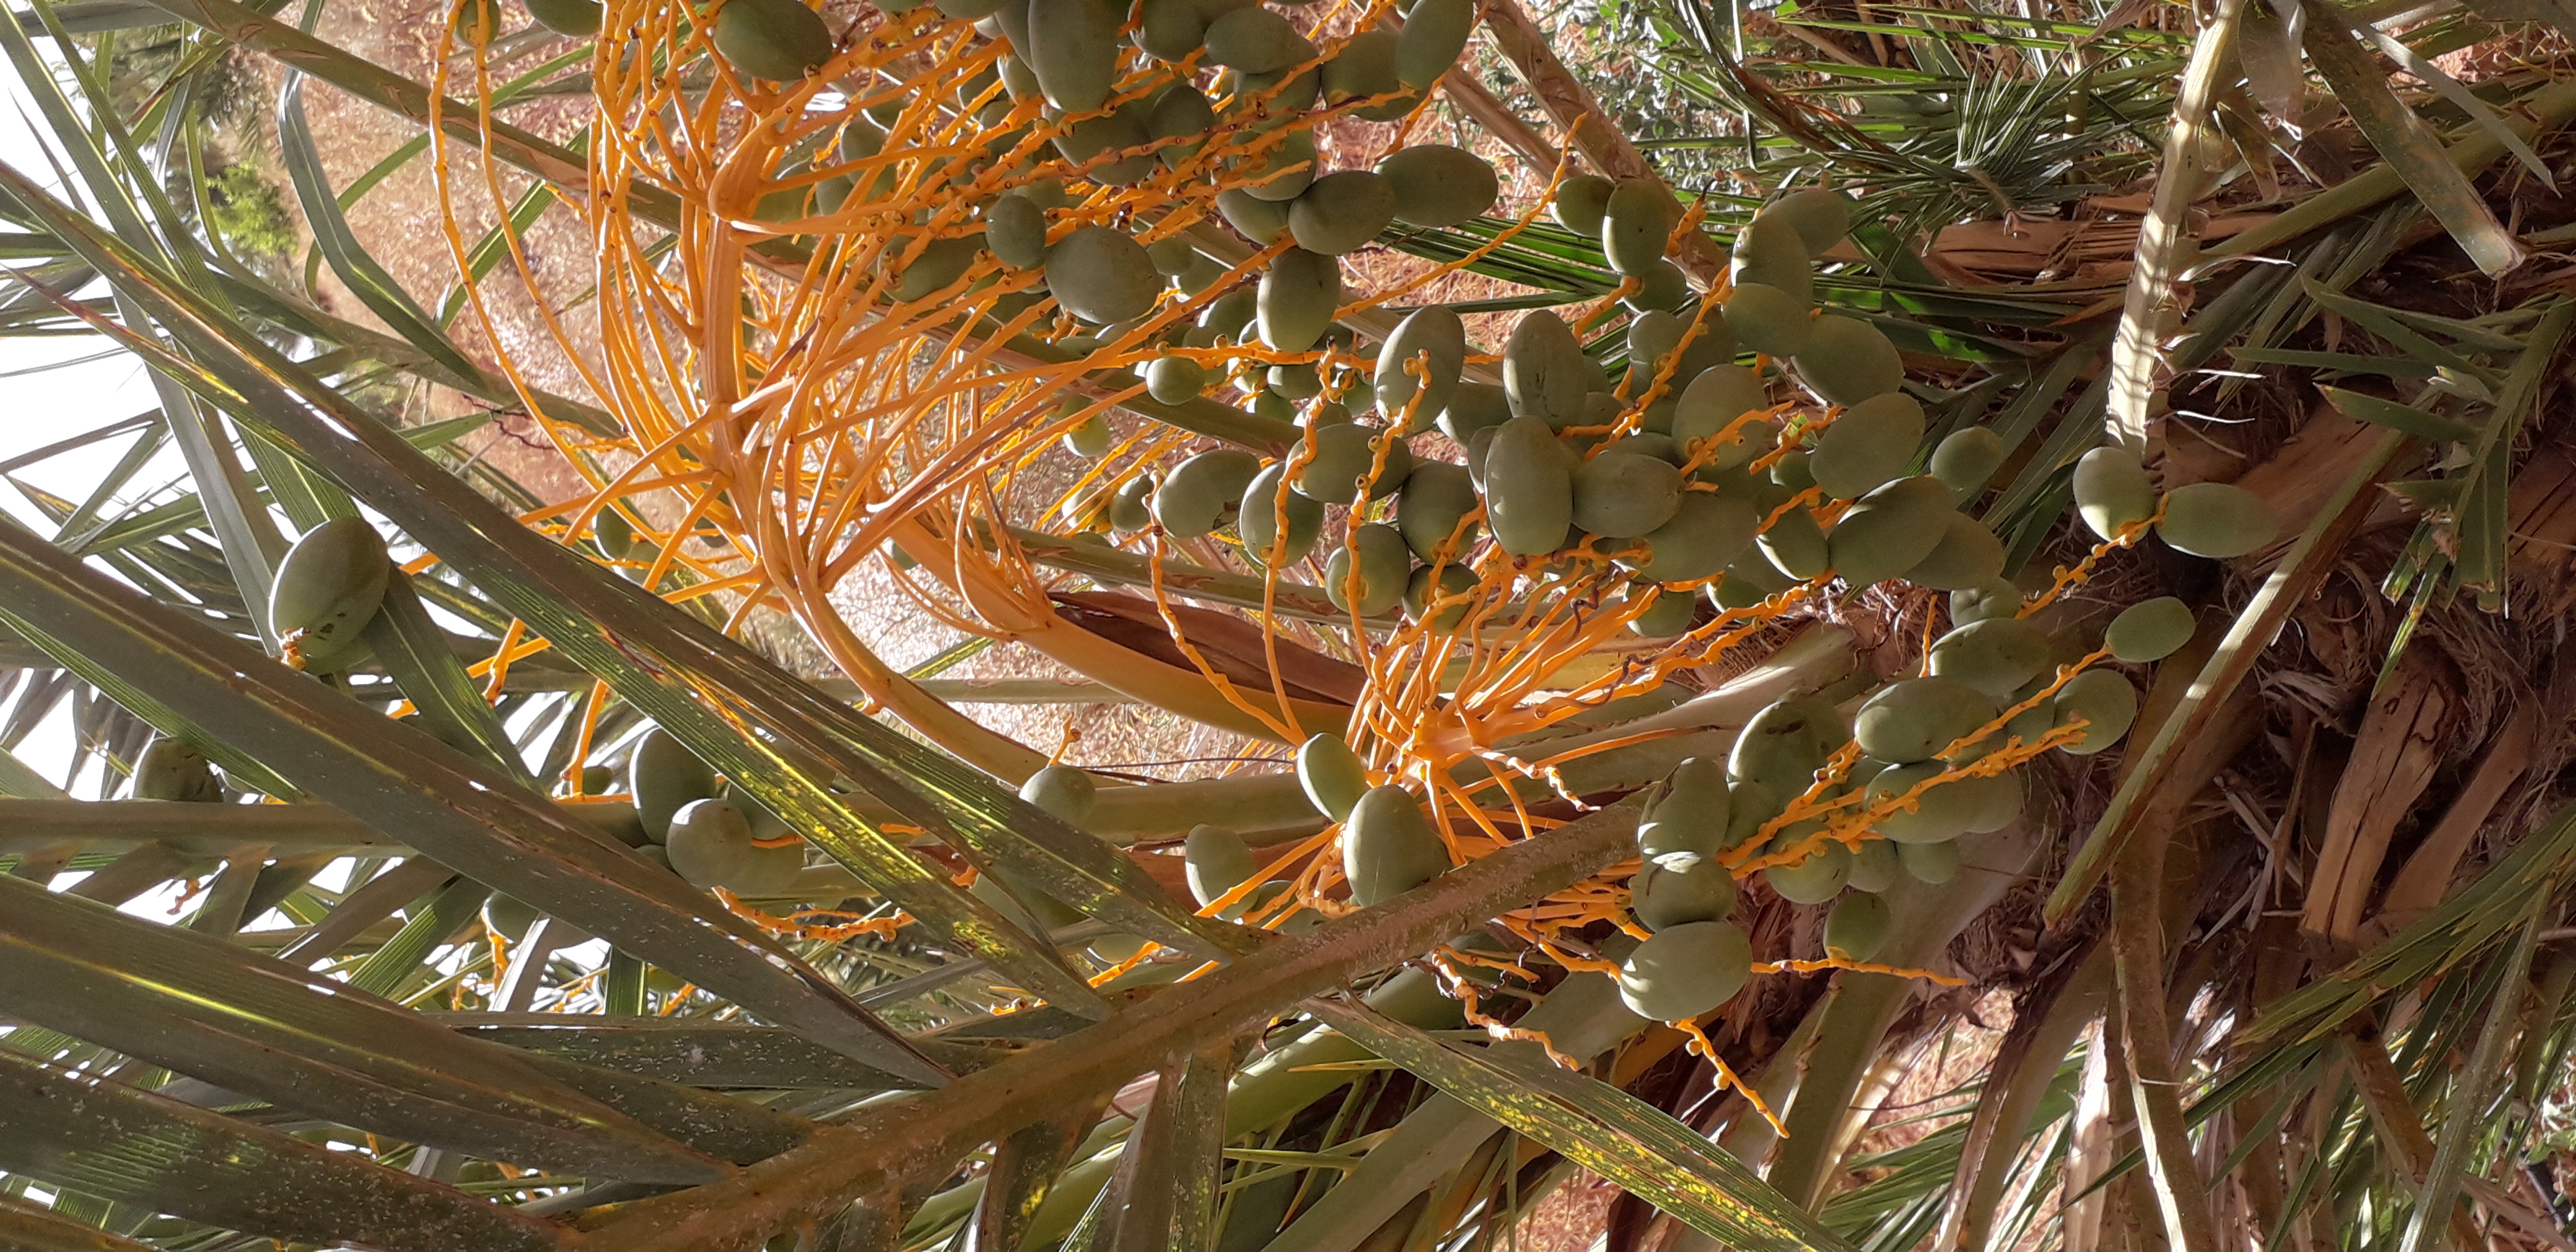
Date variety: Boumajhoul